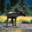
Label: deer